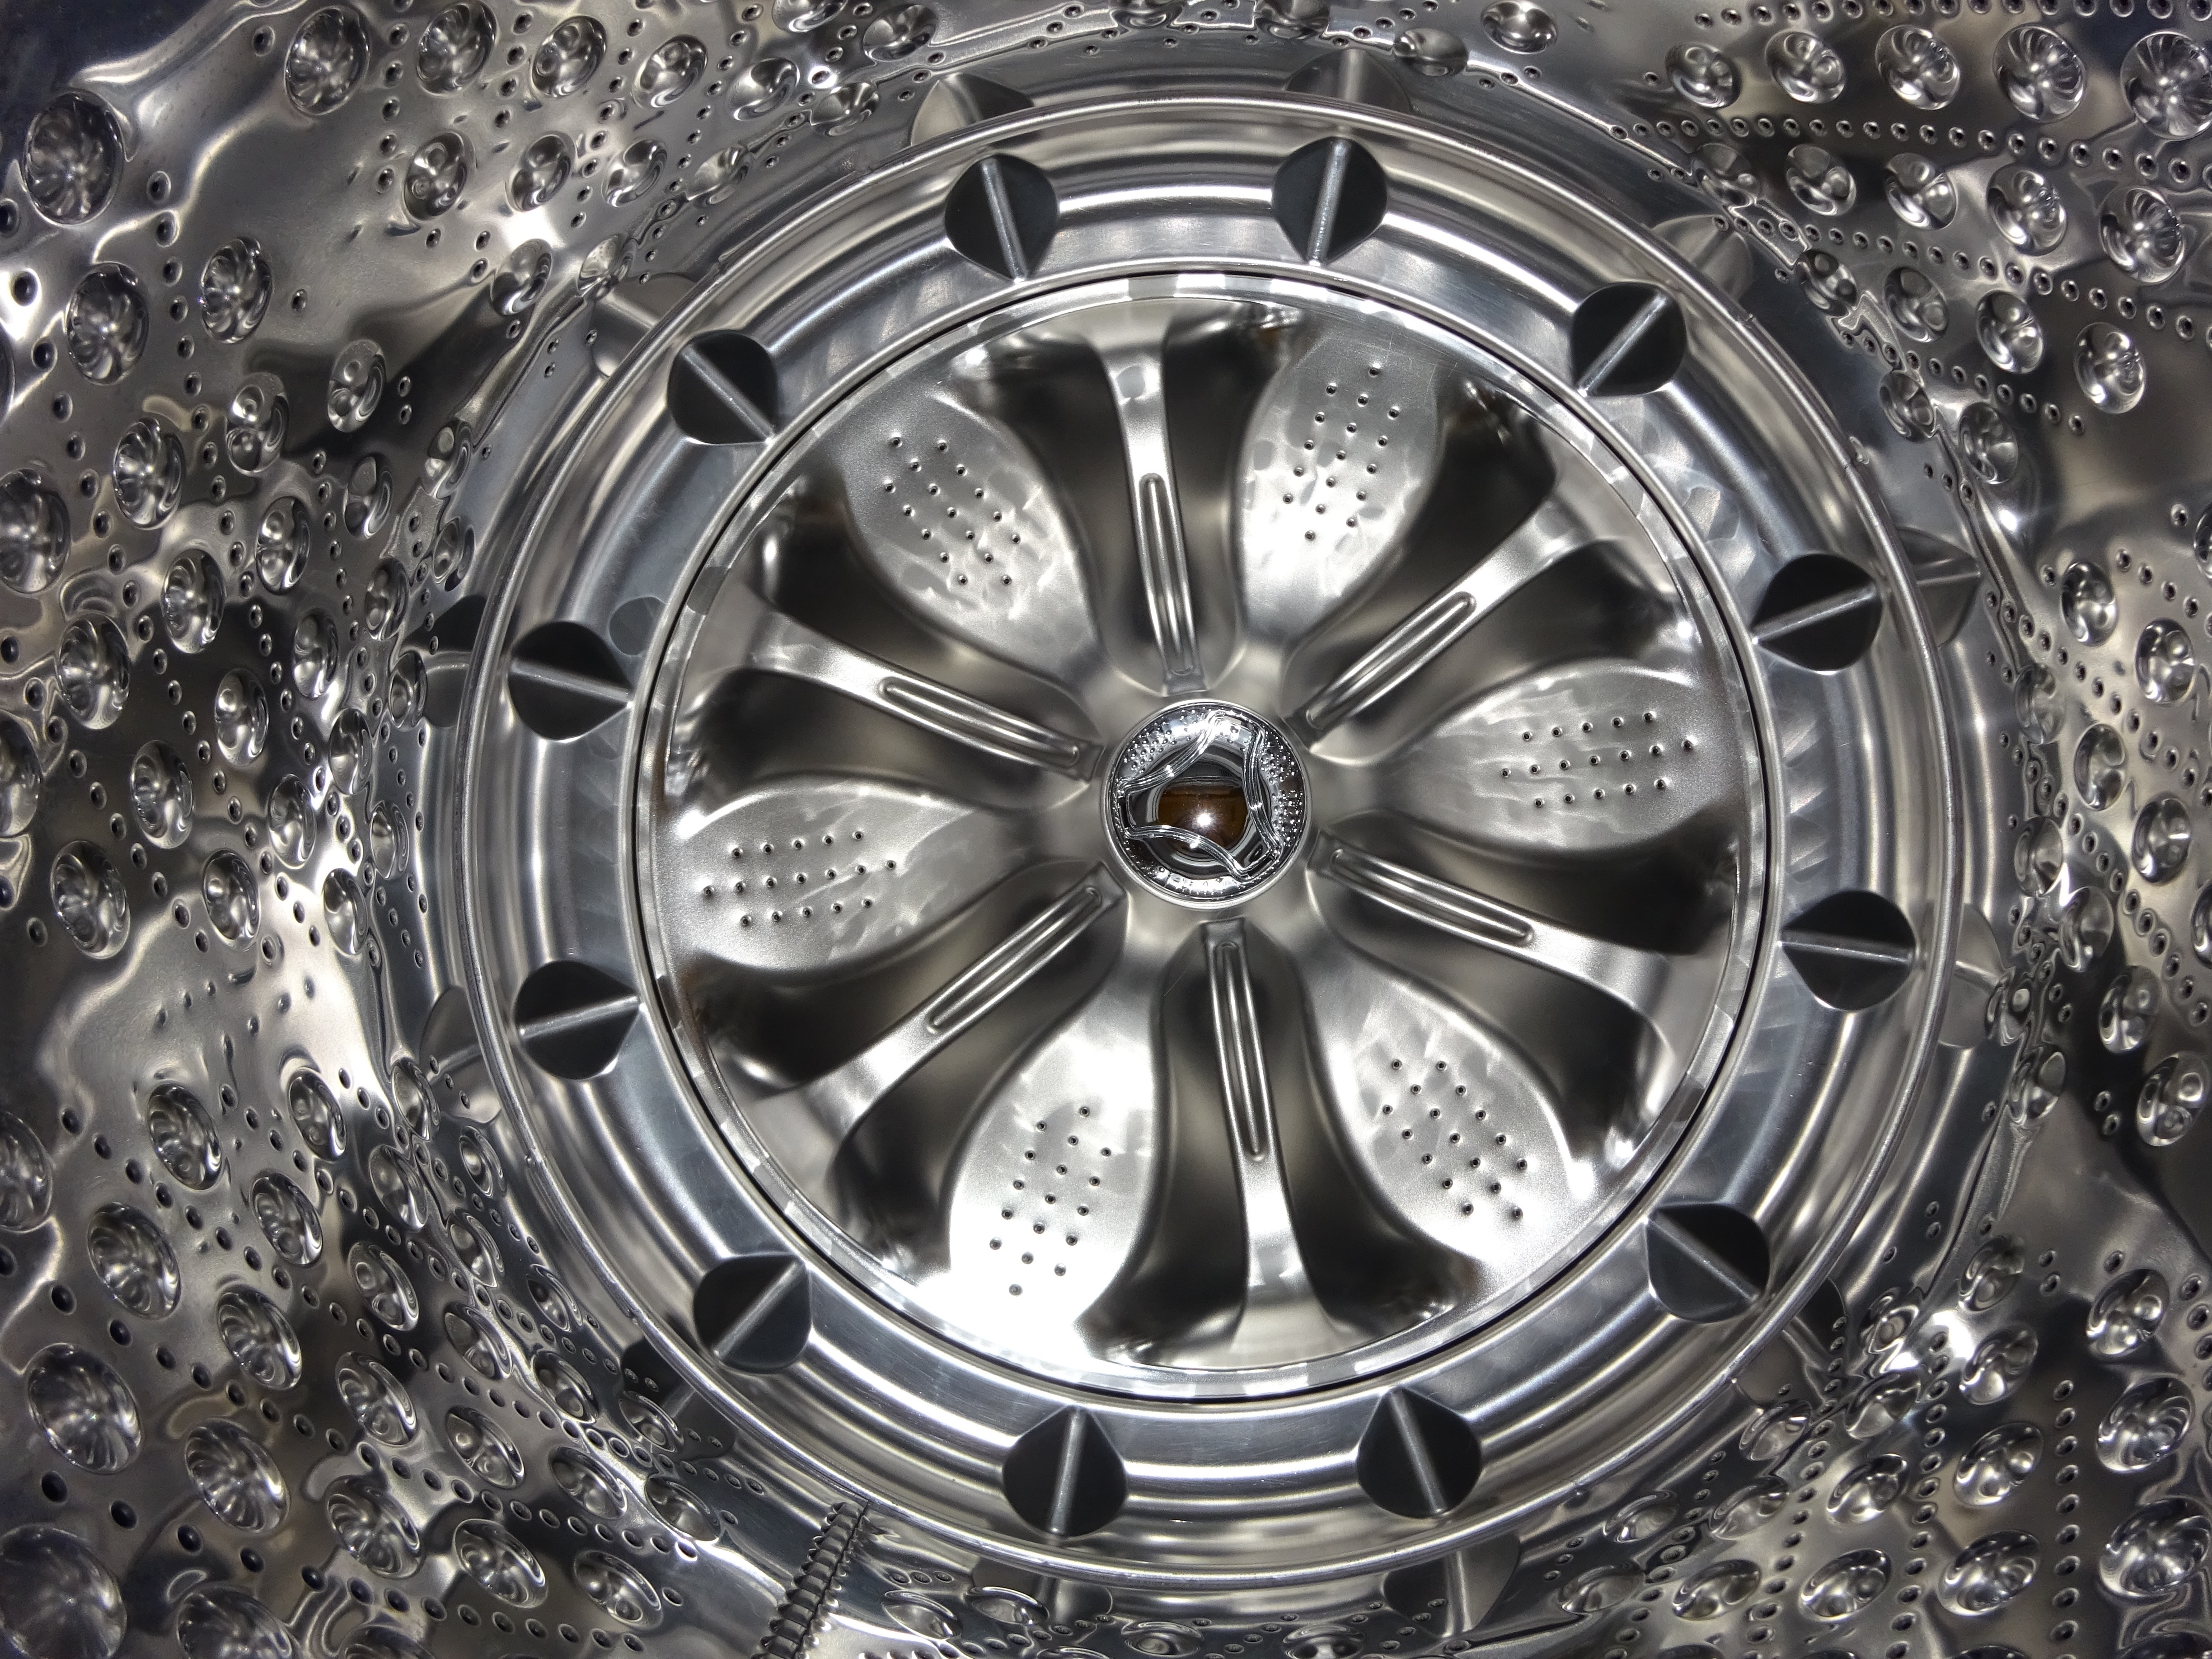
wheel, pattern, spoke, metal, machine, drum, tire, sheet, background, rim, hubcap, washing machine, budget, alloy wheel, auto part, bicycle wheel, automotive tire, aircraft engine